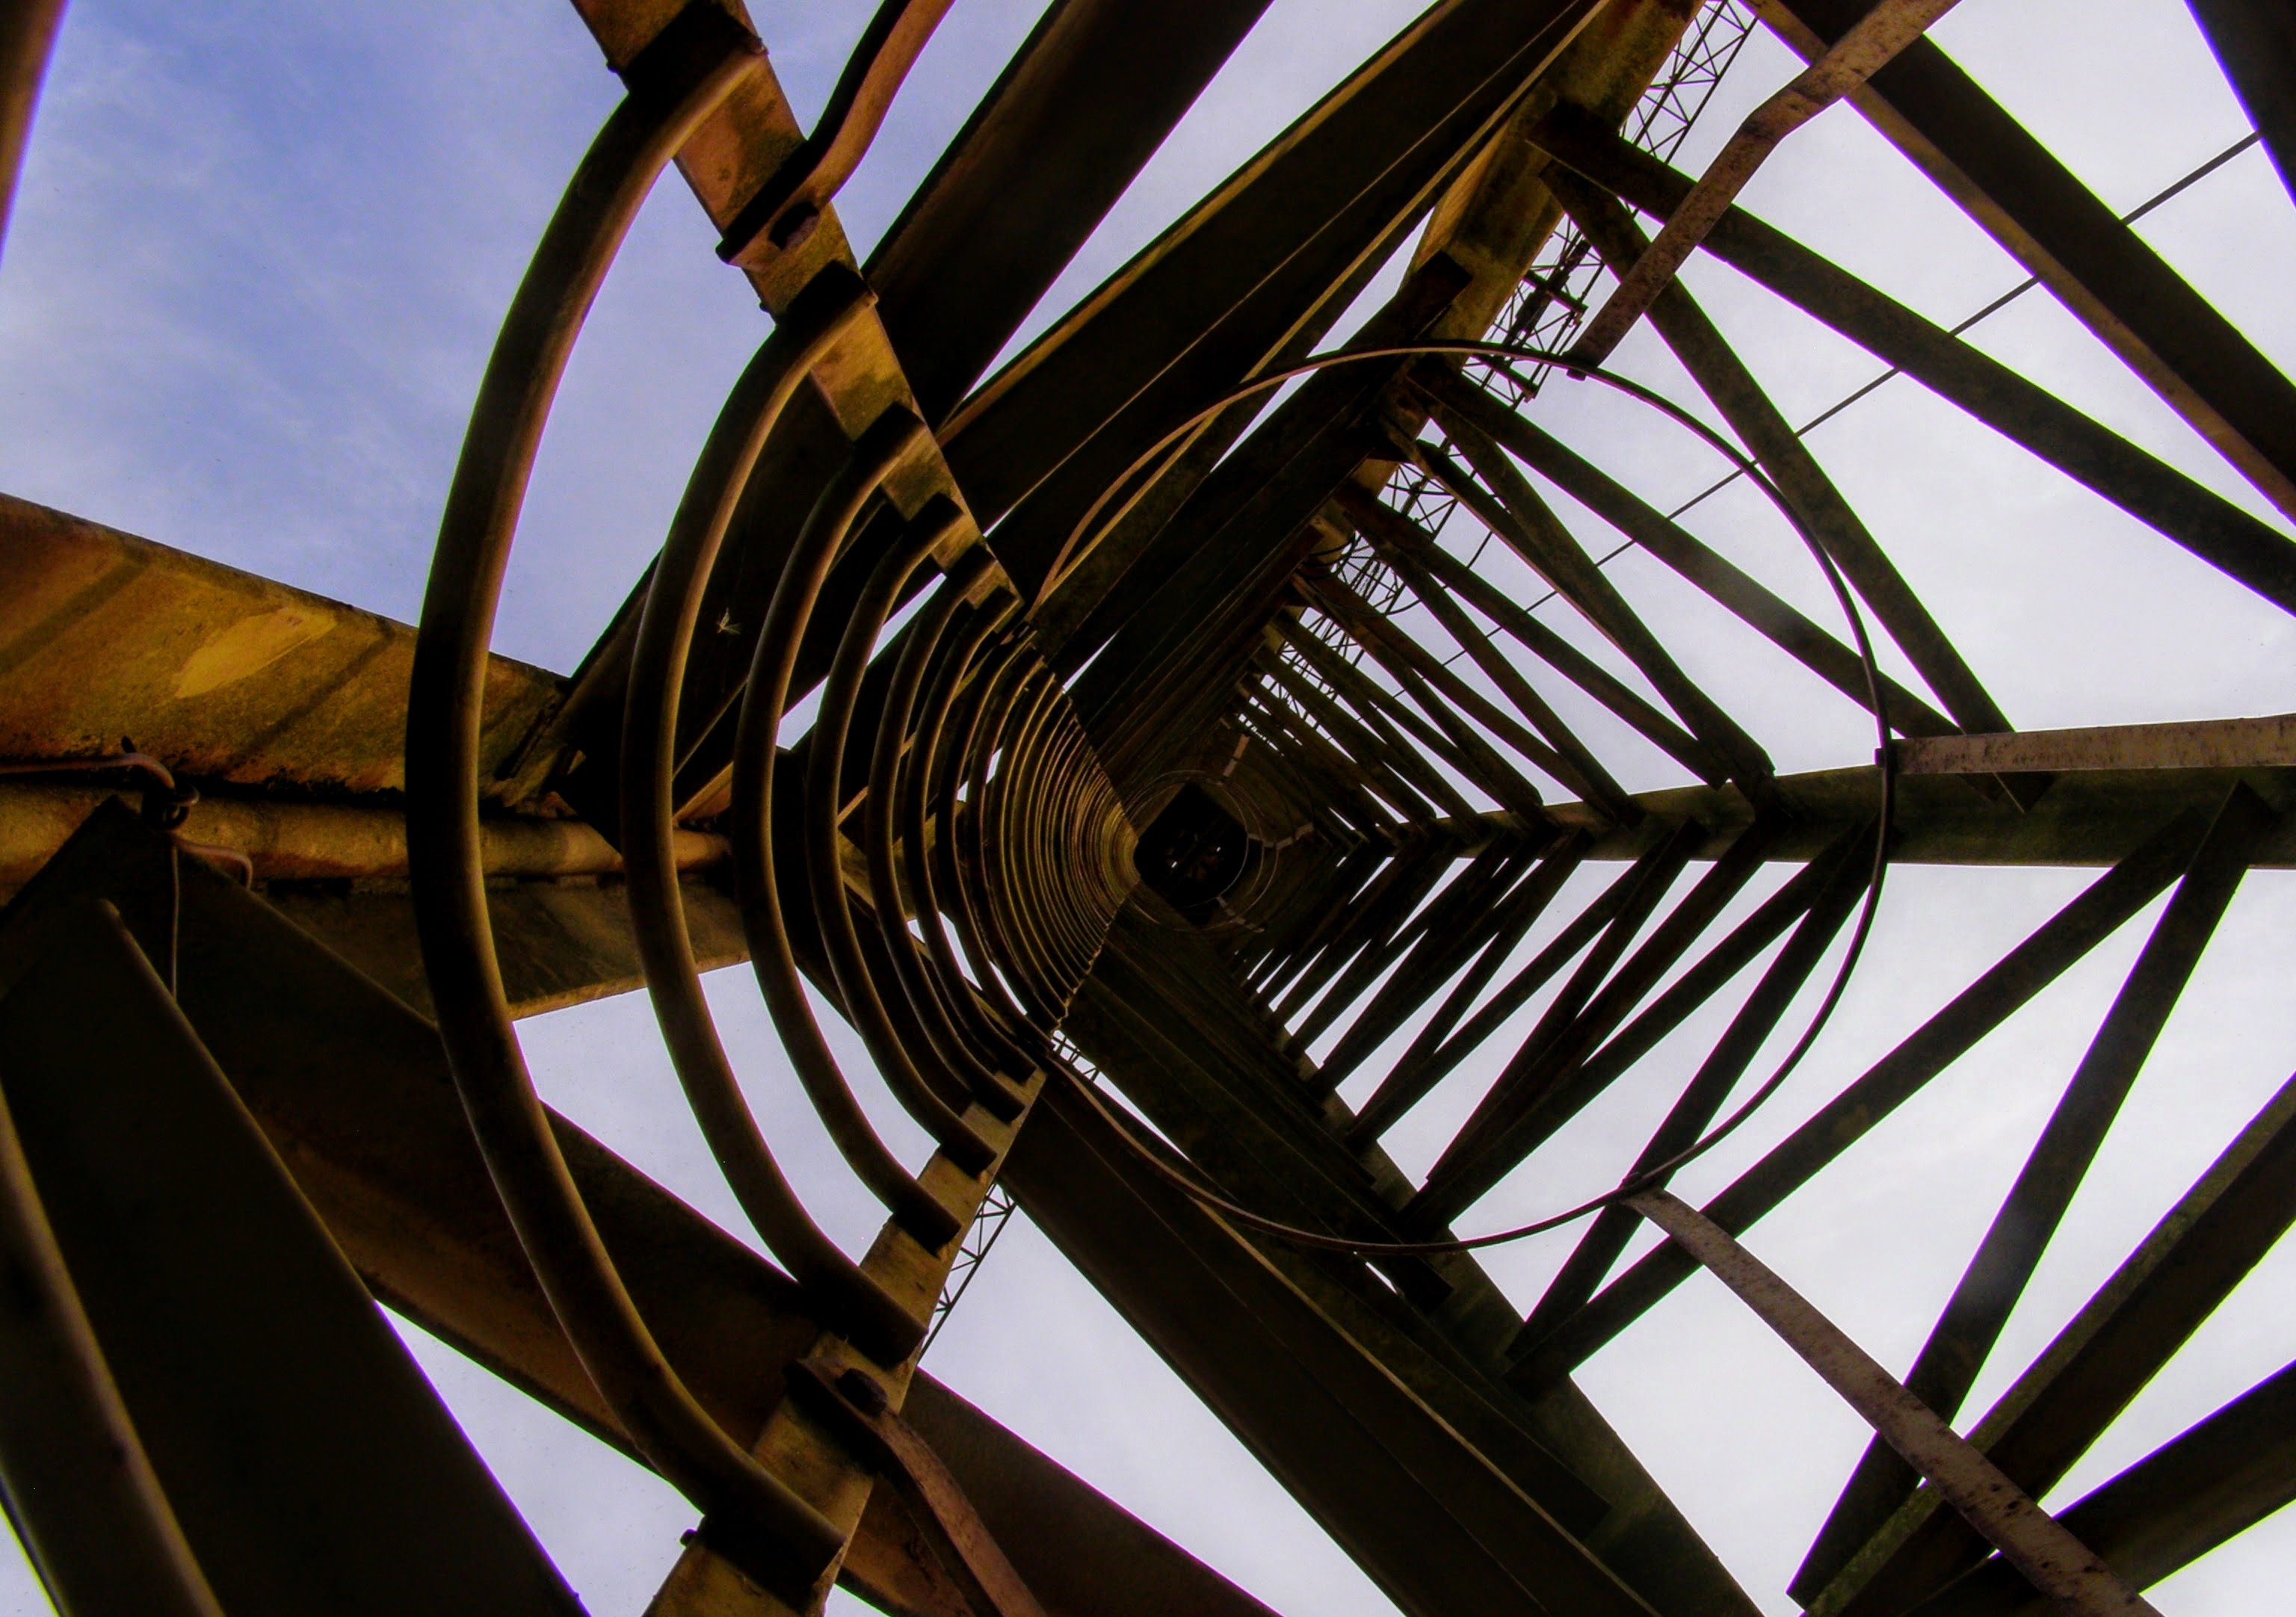
light, building, steel, tower, color, stairs, crane, tourist attraction, shape, coimbra, the lift